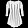
Label: T - shirt / top